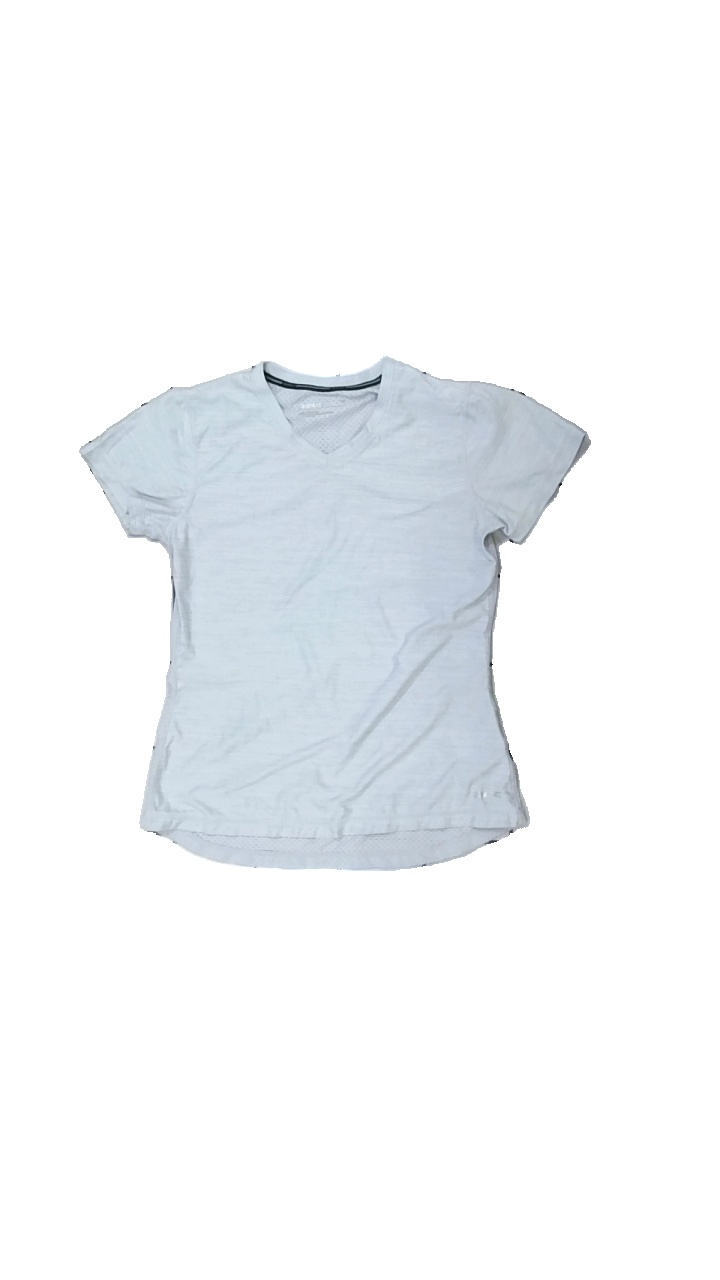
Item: Training Top (Ladies)
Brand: Soc (stadium)
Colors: Grey
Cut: Regular, V-collar
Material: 80% polyester, 20% elastane
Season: All
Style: Sports
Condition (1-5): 4
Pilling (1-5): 5
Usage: Reuse
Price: <50